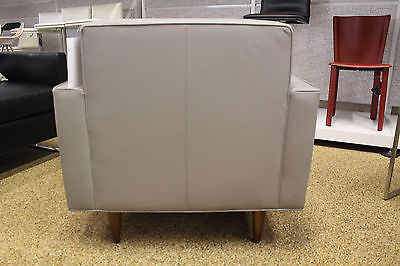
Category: chair